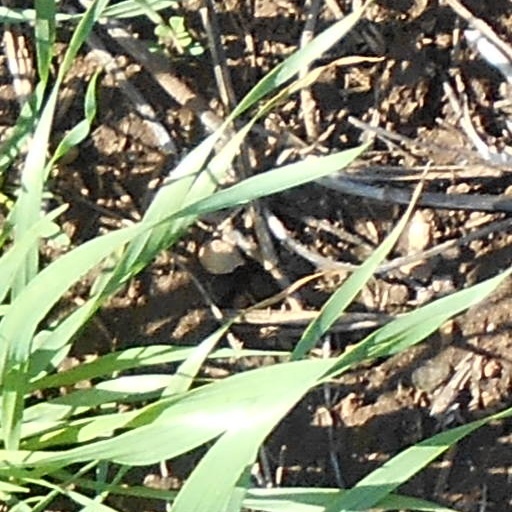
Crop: wheat